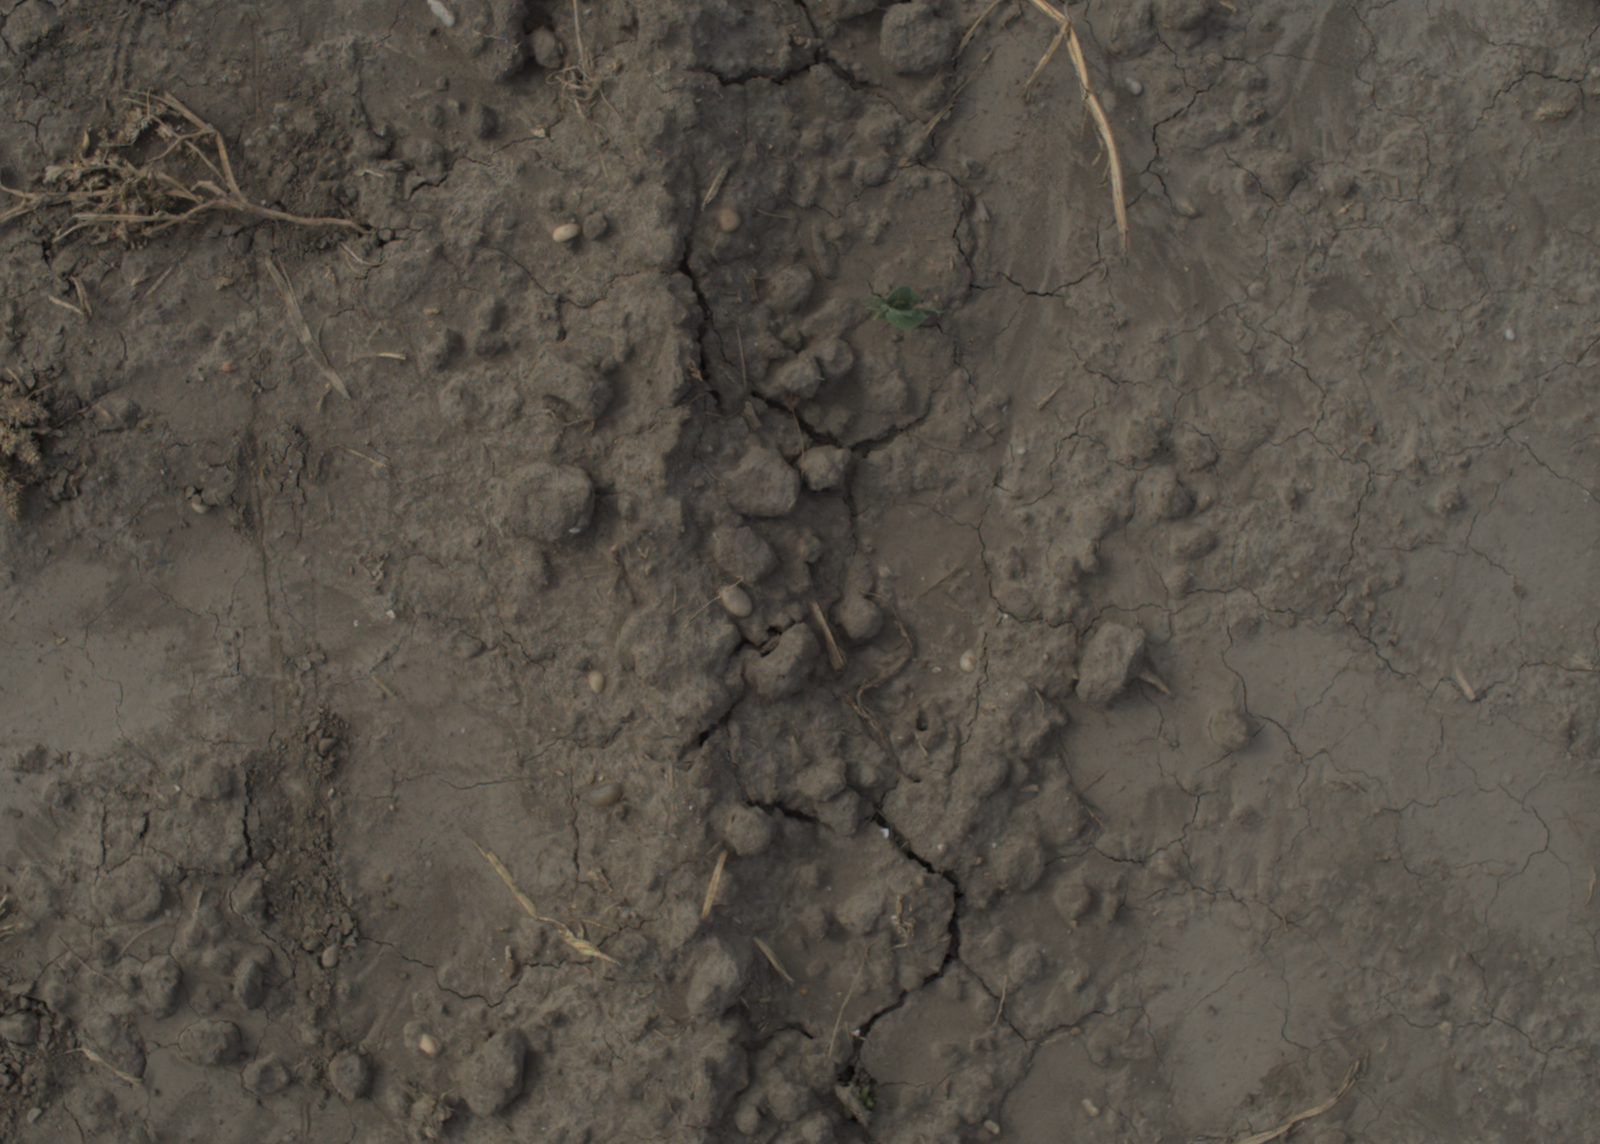
Capture date: 16.09.2021 11:10:19
Weather: mixed
Wind: light
Seeding date: 02.09.2021
Plant canopy height (mm): 957